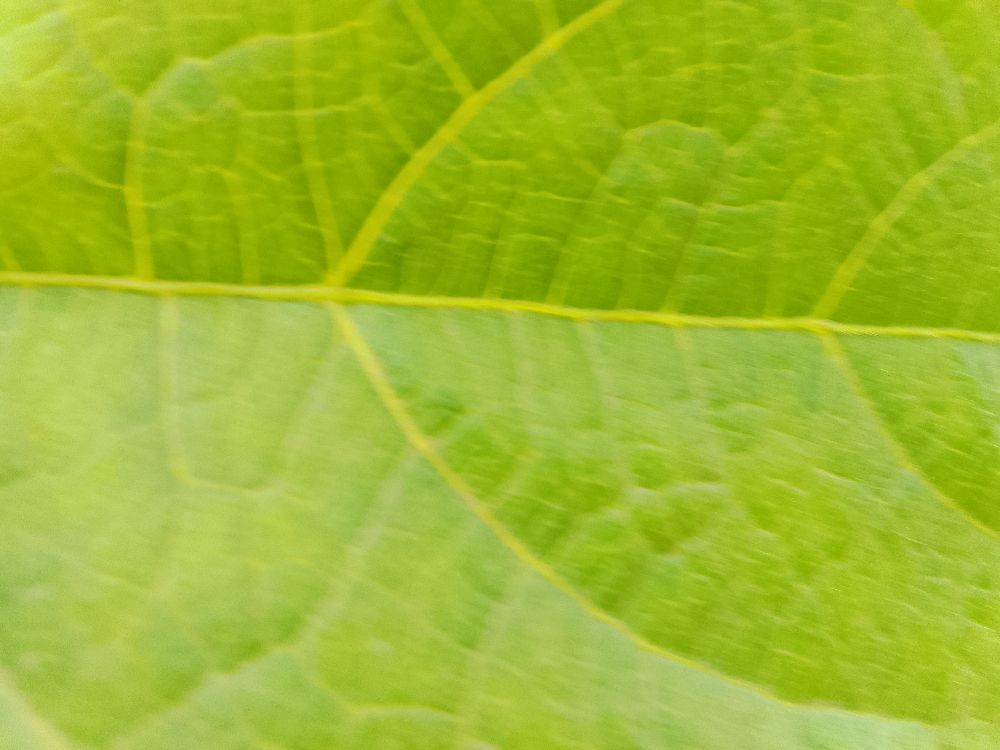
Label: healthy